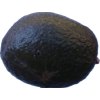
Label: black_avocado